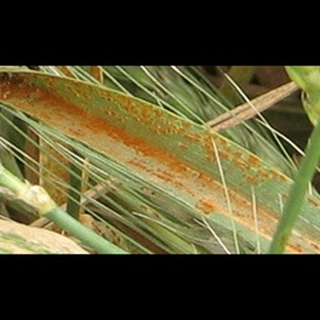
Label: wheat_brown_rust